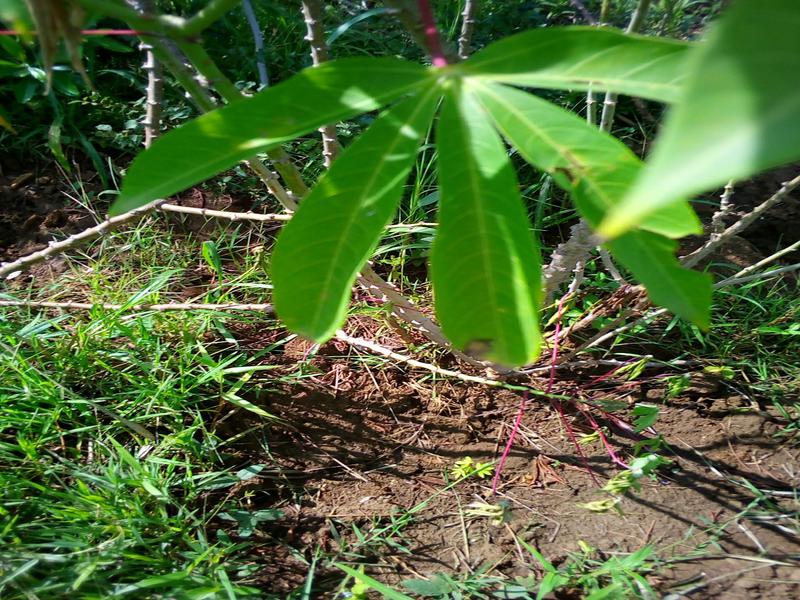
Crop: cassava
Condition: healthy